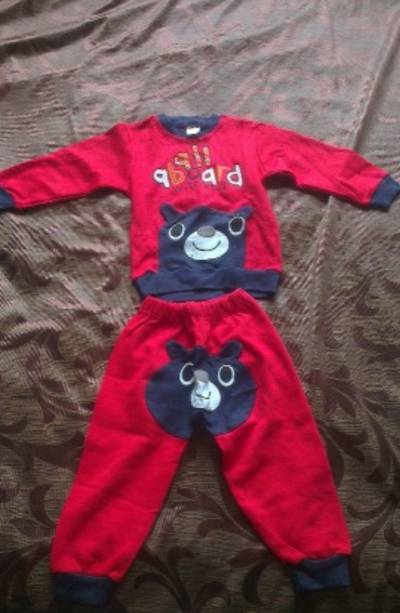
Waste category: clothes